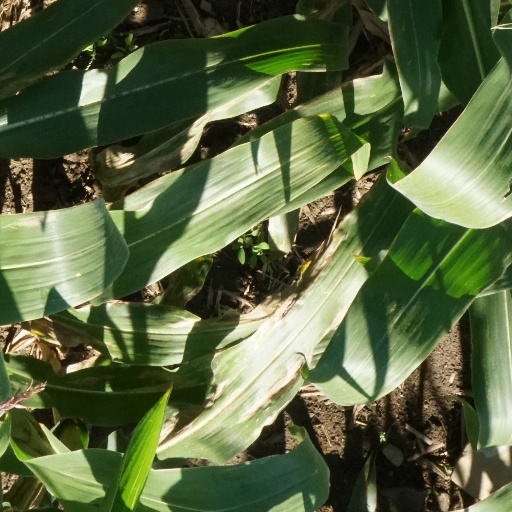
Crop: maize; corn